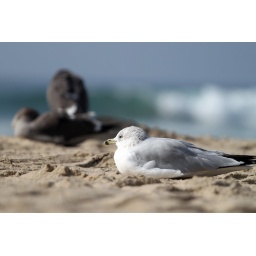
There were a bunch of seagulls just sitting around near the water